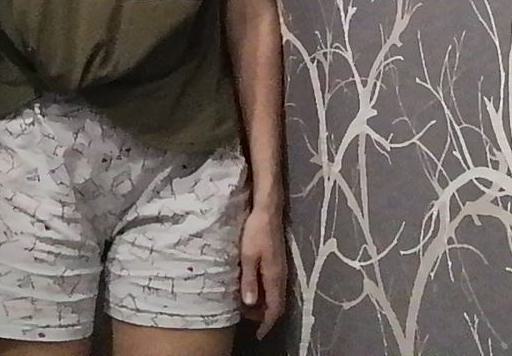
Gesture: no_gesture